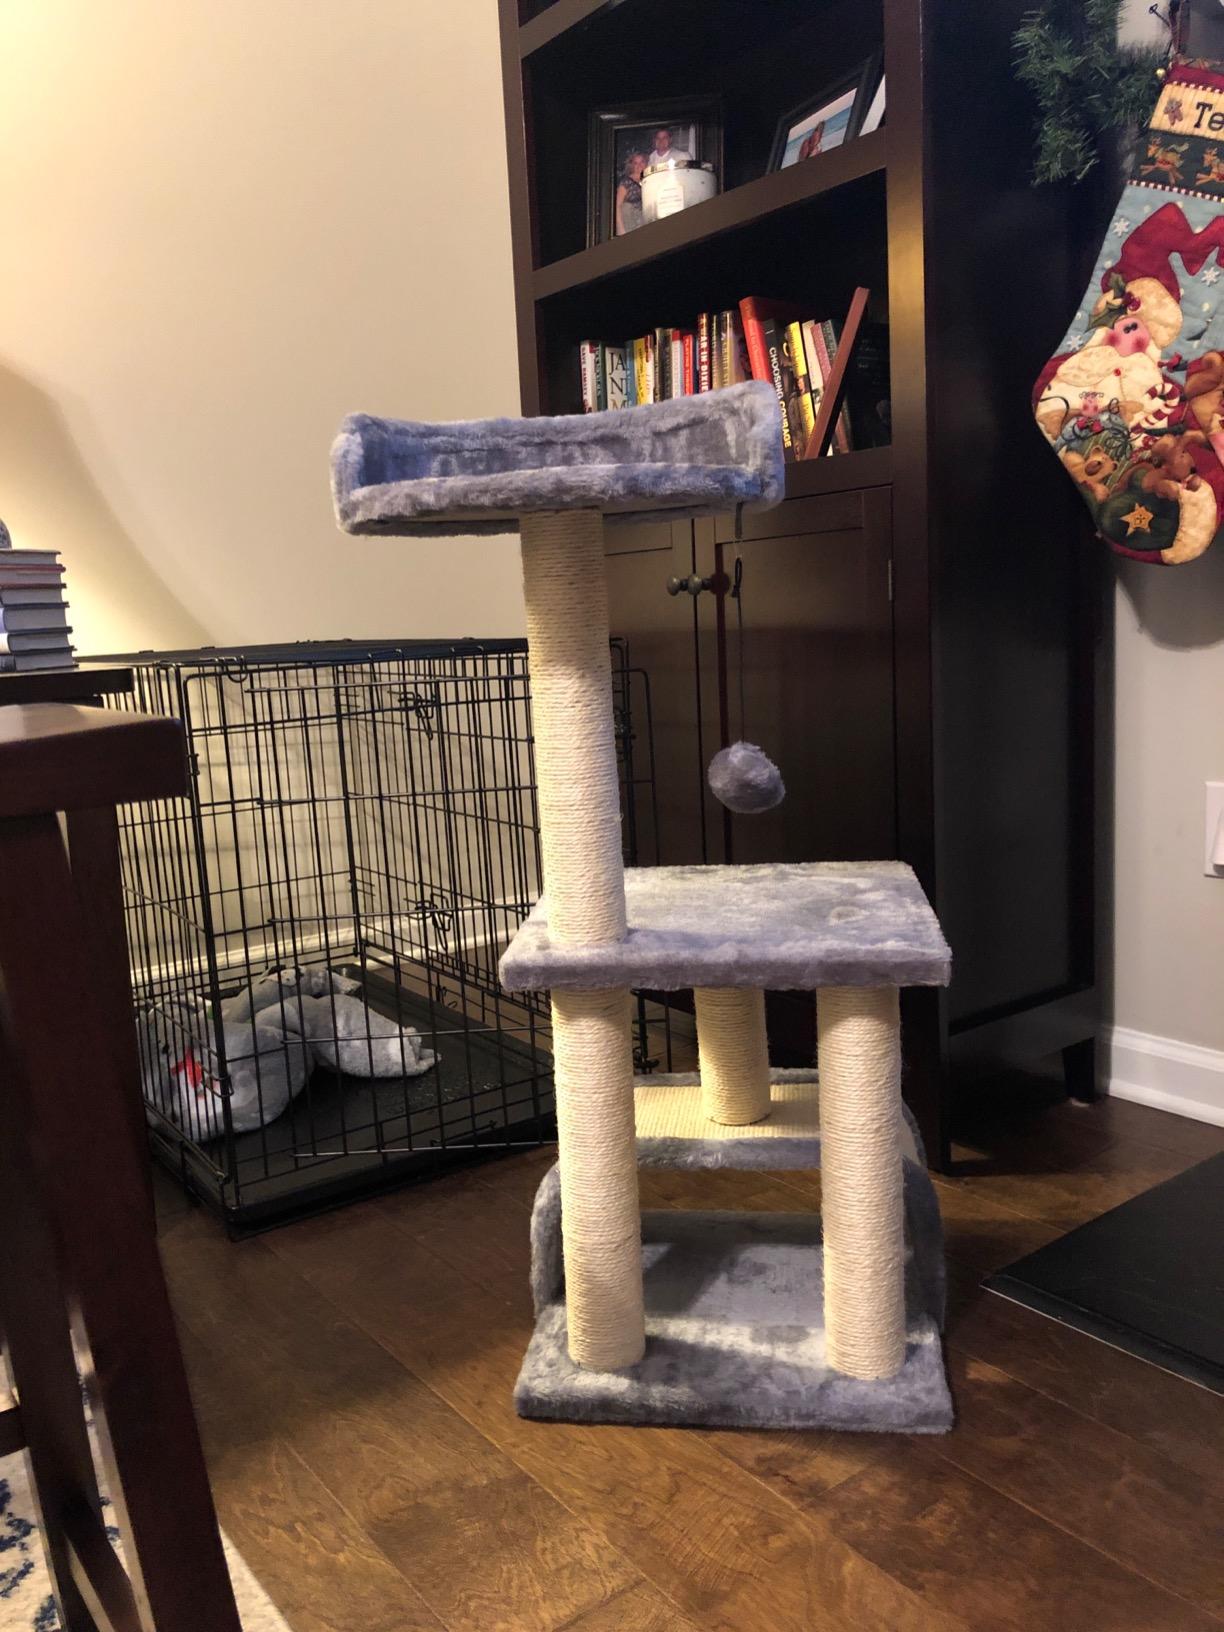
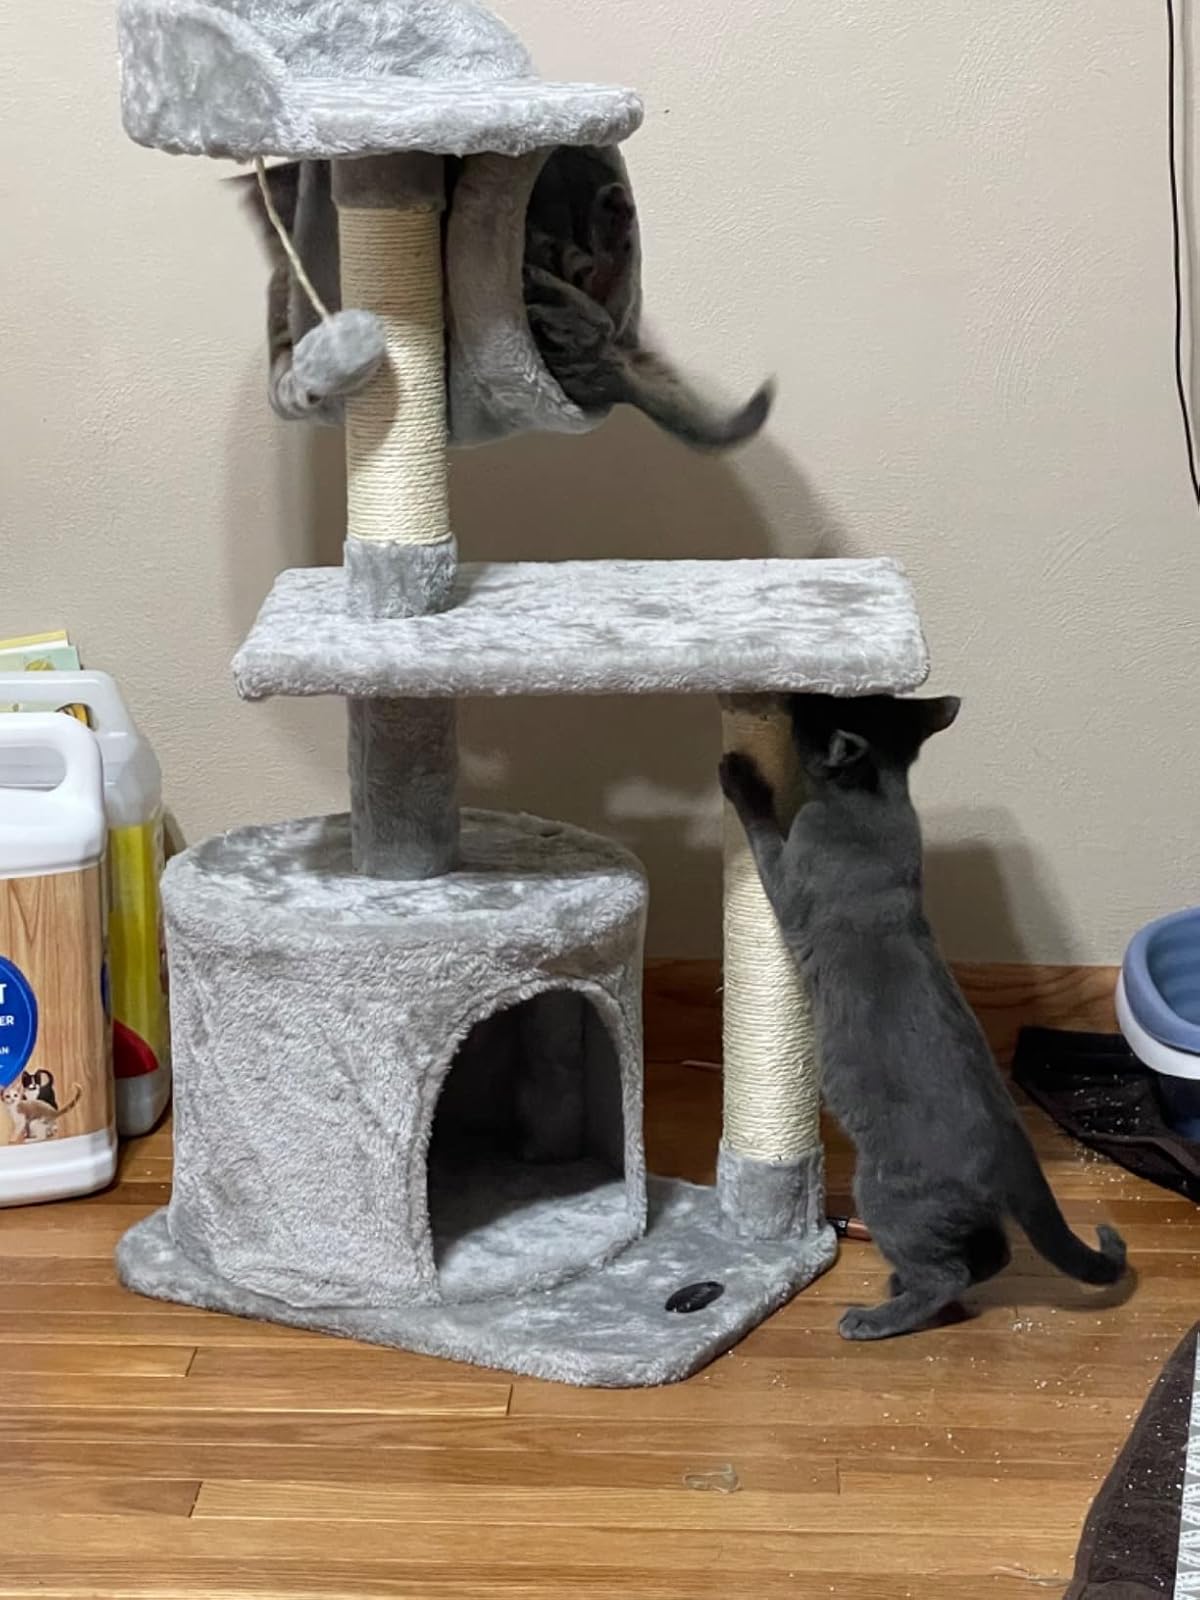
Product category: items_cat tree
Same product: no